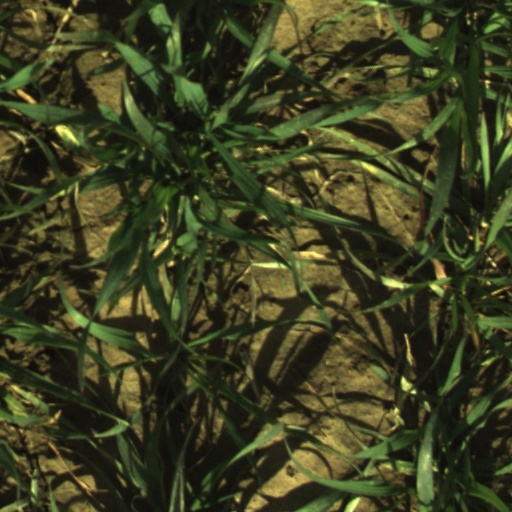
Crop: wheat